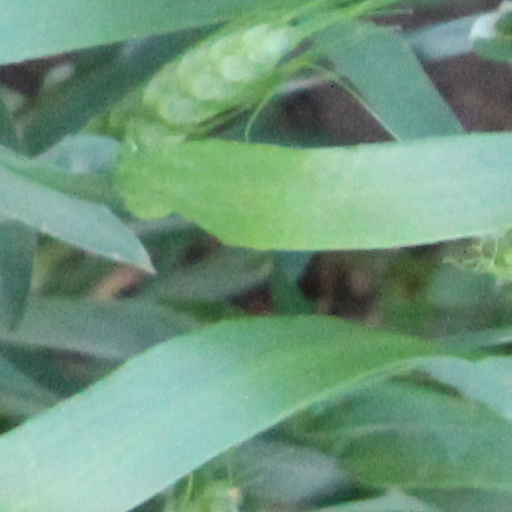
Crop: wheat